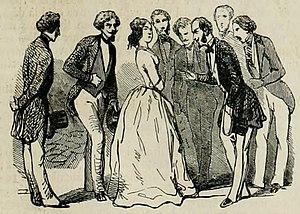
""Arrivée de la reine Pomaré"" (au bal Mabille) par Eustache Lorsay"
Marie Élisabeth Sergent, généralement appelée Lise ou Élise Sergent, est une danseuse et courtisane célèbre des dernières années de la Monarchie de juillet. Elle est surtout connue sous le sobriquet de reine Pomaré, emprunté à la reine de Tahiti Pōmare IV qui défrayait alors l’actualité politique par ses démêlés avec la France.